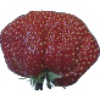
Label: strawberry_wedge